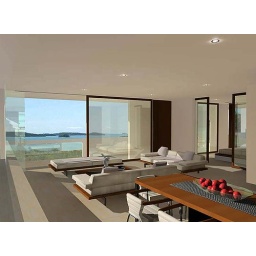
Absolute highlight in Phuket! 300 sq.m. plus pool on the top floor with additional roof garden.